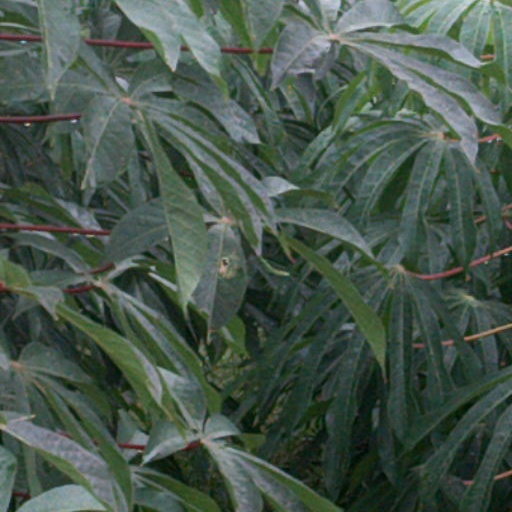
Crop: cassava